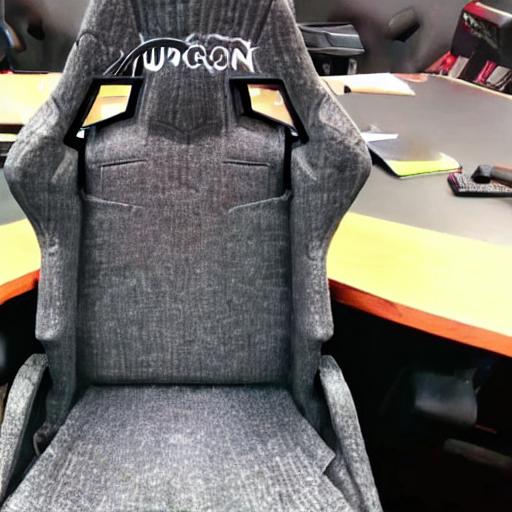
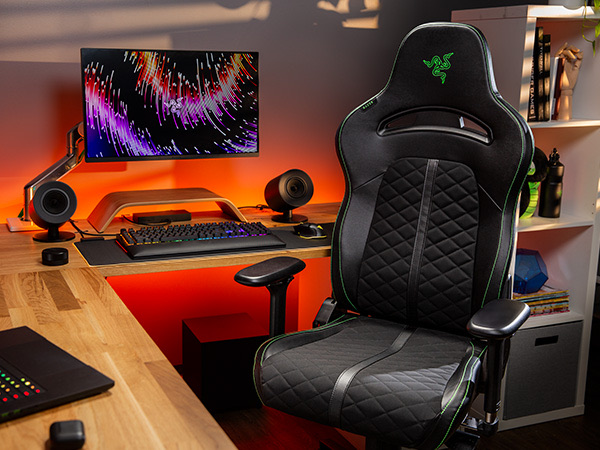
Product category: items_chair
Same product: no